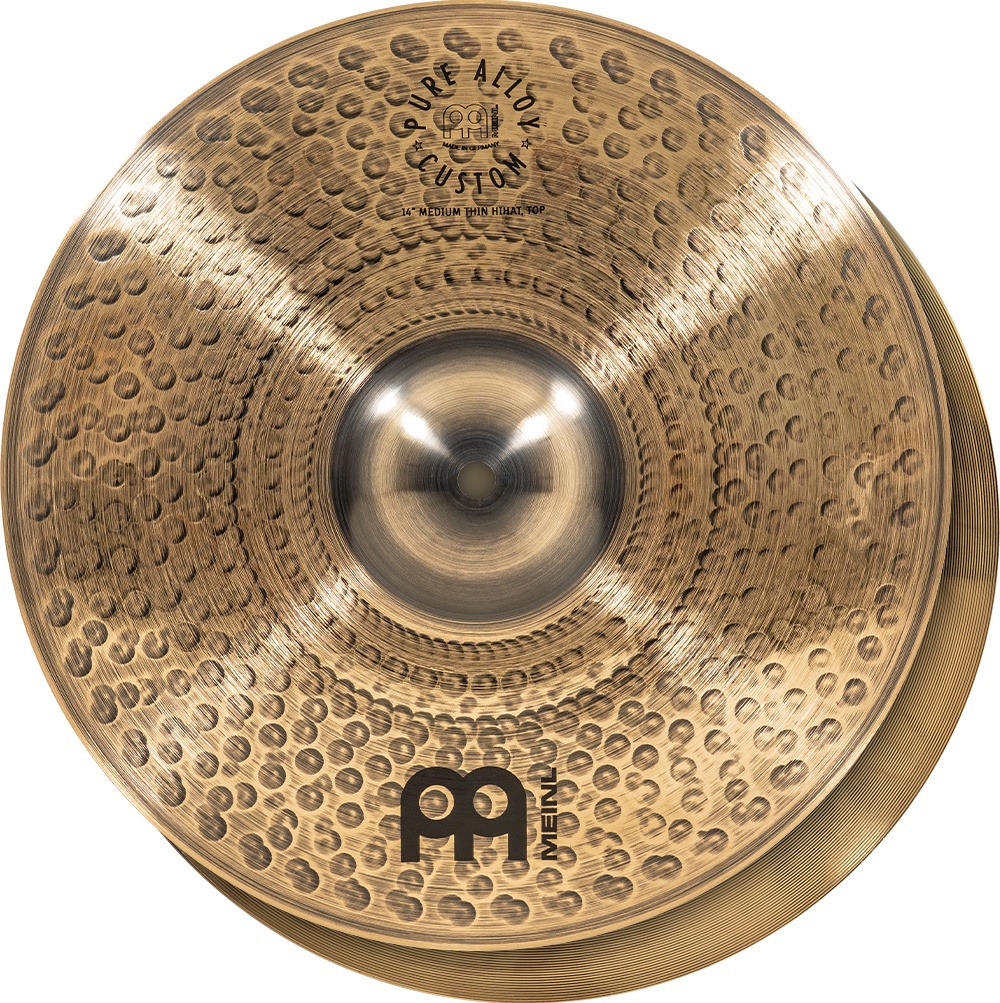
Meinl PAC14MTH 14" Pure Alloy Custom Medium Thin Hihat
Featuring a custom smoked-bronze top and brilliant bottom, Pure Alloy Custom hihats have a thin top and medium-thin bottom, giving them the dynamic range needed to be crisp and sensitive in the studio as well as full and loud on the stage.
Brand: Meinl
Category: Arts & Entertainment > Hobbies & Creative Arts > Musical Instruments > Percussion > Hi-Hats